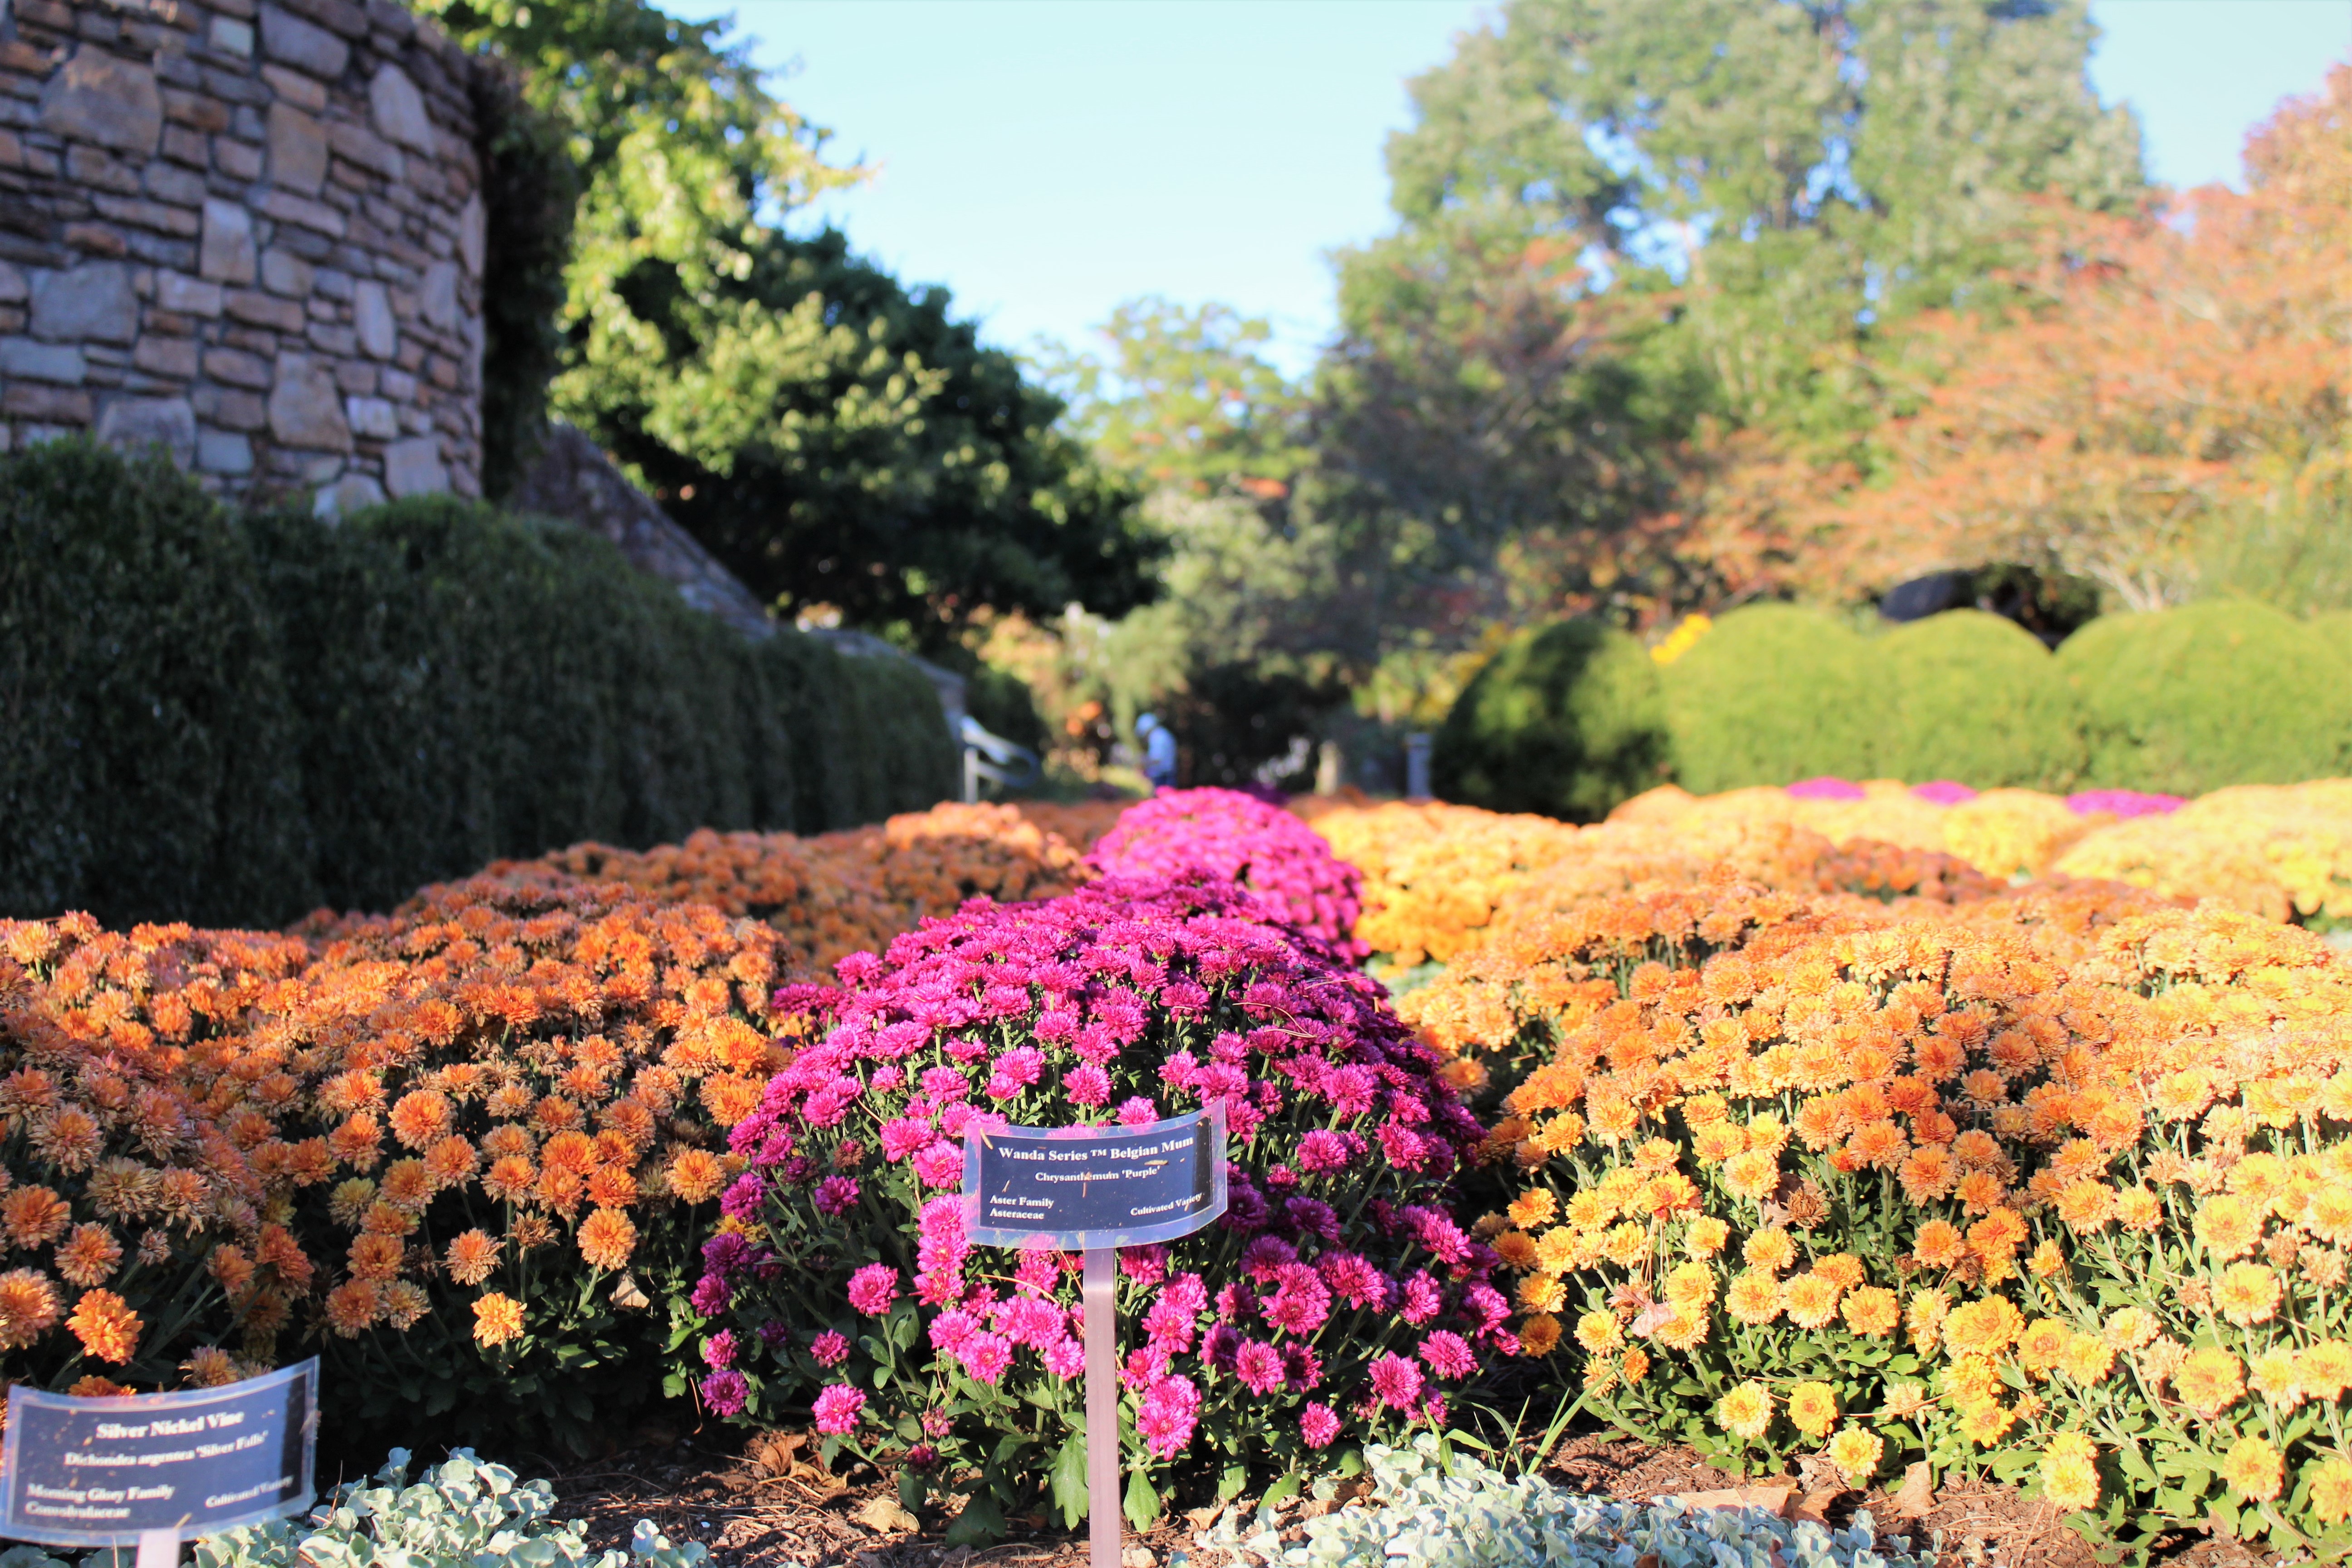
tree, plant, lawn, leaf, flower, autumn, botany, garden, flora, season, shrub, botanical garden, woody plant